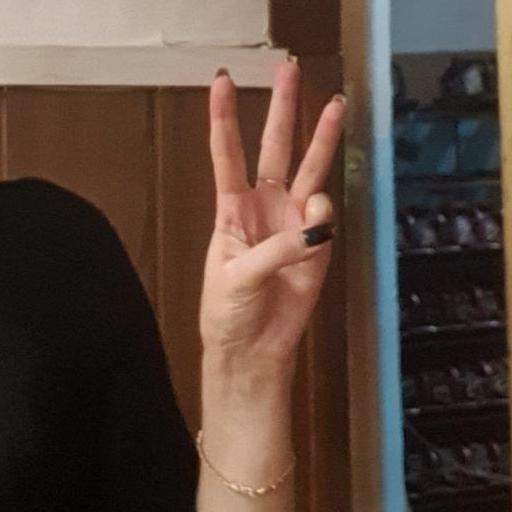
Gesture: three